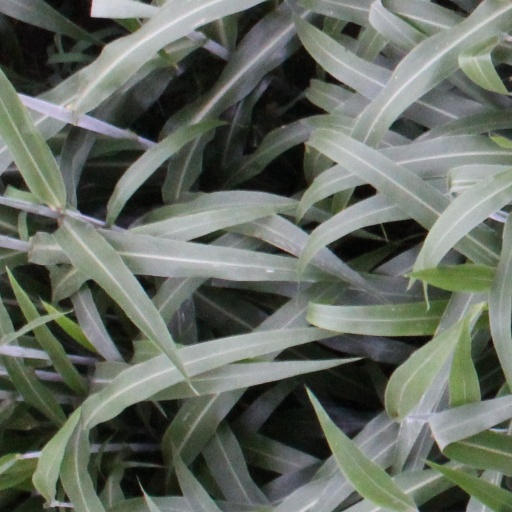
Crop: sorghum